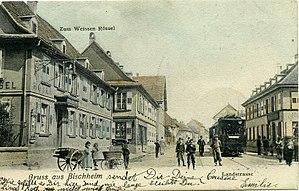
L'auberge du Cheval Blanc, route de Bischwiller à Bischheim - Collection Ville de Bischheim
Bischheim [biʃaɪm] est une commune française située dans la proche couronne nord de l'agglomération de Strasbourg, dans le département du Bas-Rhin, en région Grand Est.